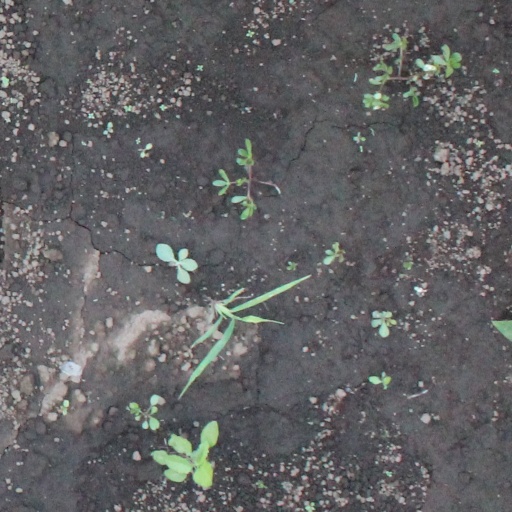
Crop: soybean